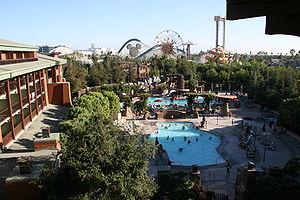
Disney's Grand Californian Resort est l'un des hôtels du Disneyland Resort en Californie. Il a ouvert le 2 janvier 2001 avec le parc Disney California Adventure dont il est limitrophe. Il partage le thème de la nature montagneuse californienne avec la zone Redwook Creek de ce parc à thèmes. Il surplombe la zone commerciale et de loisirs de Downtown Disney. Certaines boutiques occupent le rez-de-chaussée de l'hôtel.